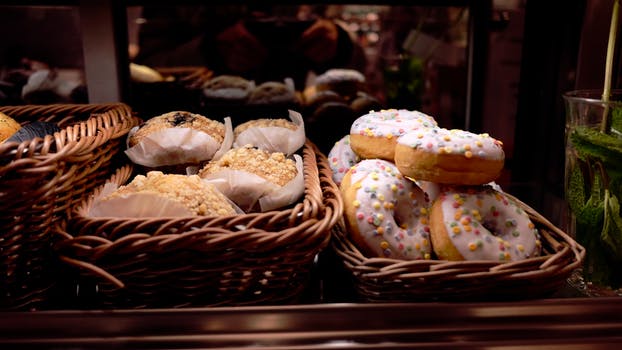
Label: No Watermark